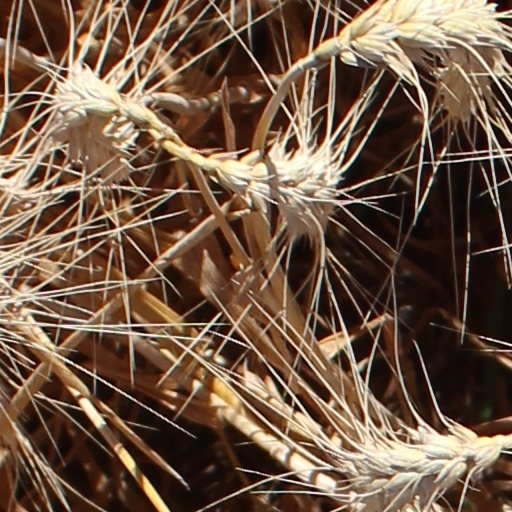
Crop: wheat